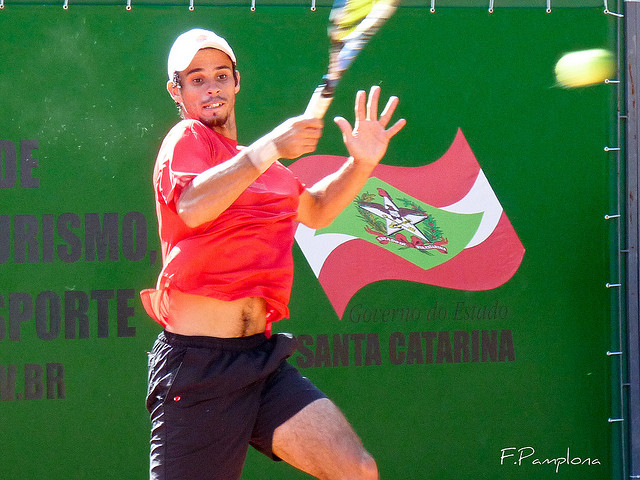
vận động viên tennis nam đang vung vợt đánh trả bóng